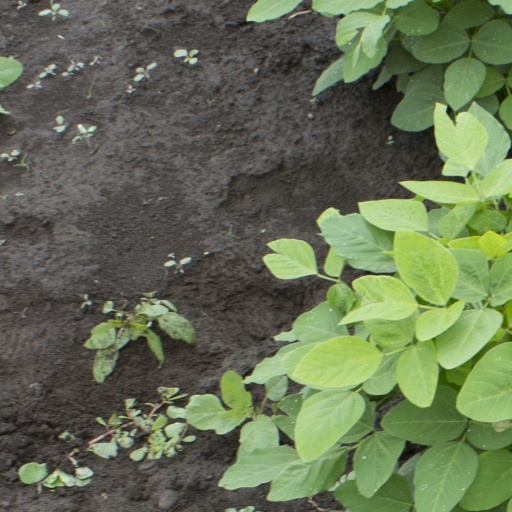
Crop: soybean